Farmacia del Moro, Florence

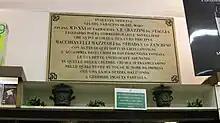
Plaque in the Pharmacy

The pharmacy dates to before the 1500s, and was so named because Arabic pharmaceutical skills were considered pre-eminent at the time. By the 16th century, under the humanist and pharmacist Anton Francesco Grazzini, it became a meeting place for like-minded scholars. In prior centuries, the pharmacy had a collection of 18th-century white ceramic jars with gilded letters, now lost. The 1966 flood further destroyed much of the contents. Today, only the shop windows (from 1905), depicting a turbaned moor's head, and a memorial plaque recall the history. The plaque reads:"In this office, formerly "del Saracino" or "del Moro", until 1521 the pharmacist A.F. Grazzini of Borgo Staggia, elegant poet, author of dramatic comedies, and novelist, who here patronized Machiavelli, Mazzuoli da Strada and lo Zanchino; and with other learned men in convened the Accademia degli Umidi, later called Fiorentina, whose members then formed the celebrated Crusca, in which they took their title for the enterprise as a fish darts from the wave to seize a heedless butterfly."